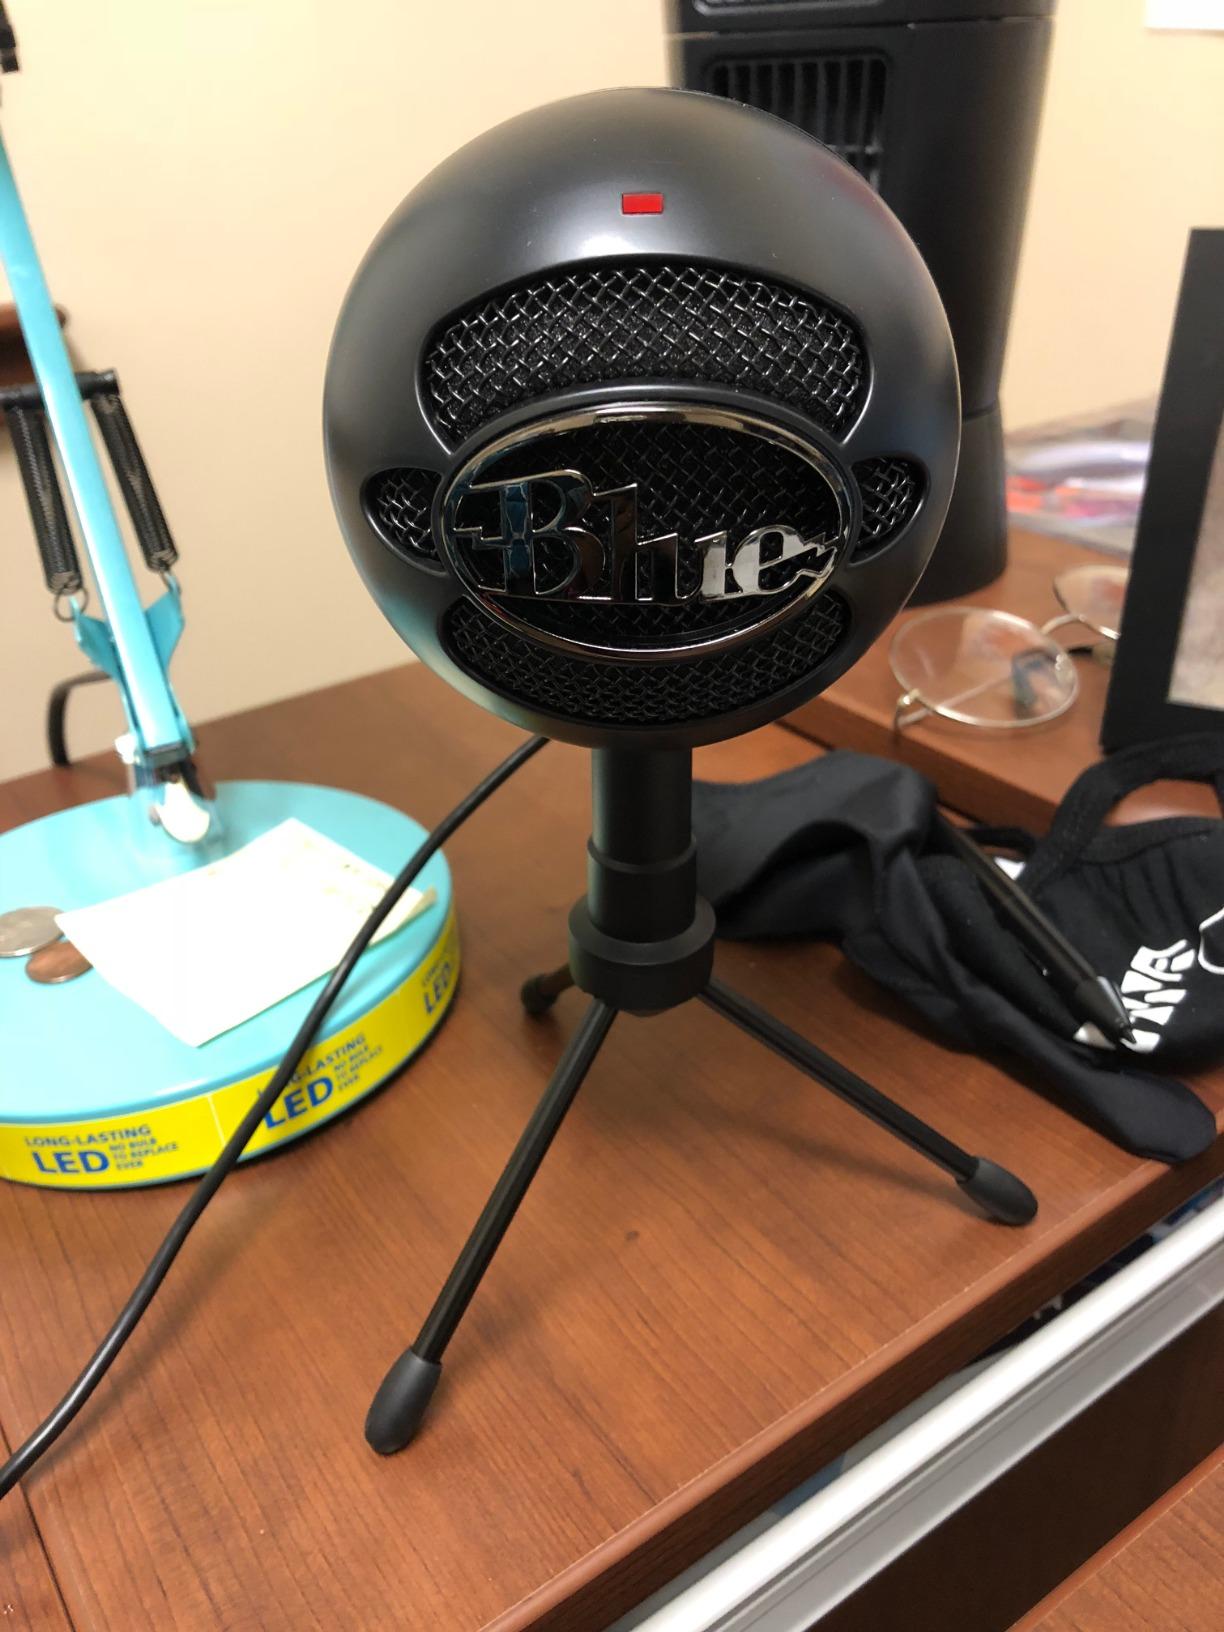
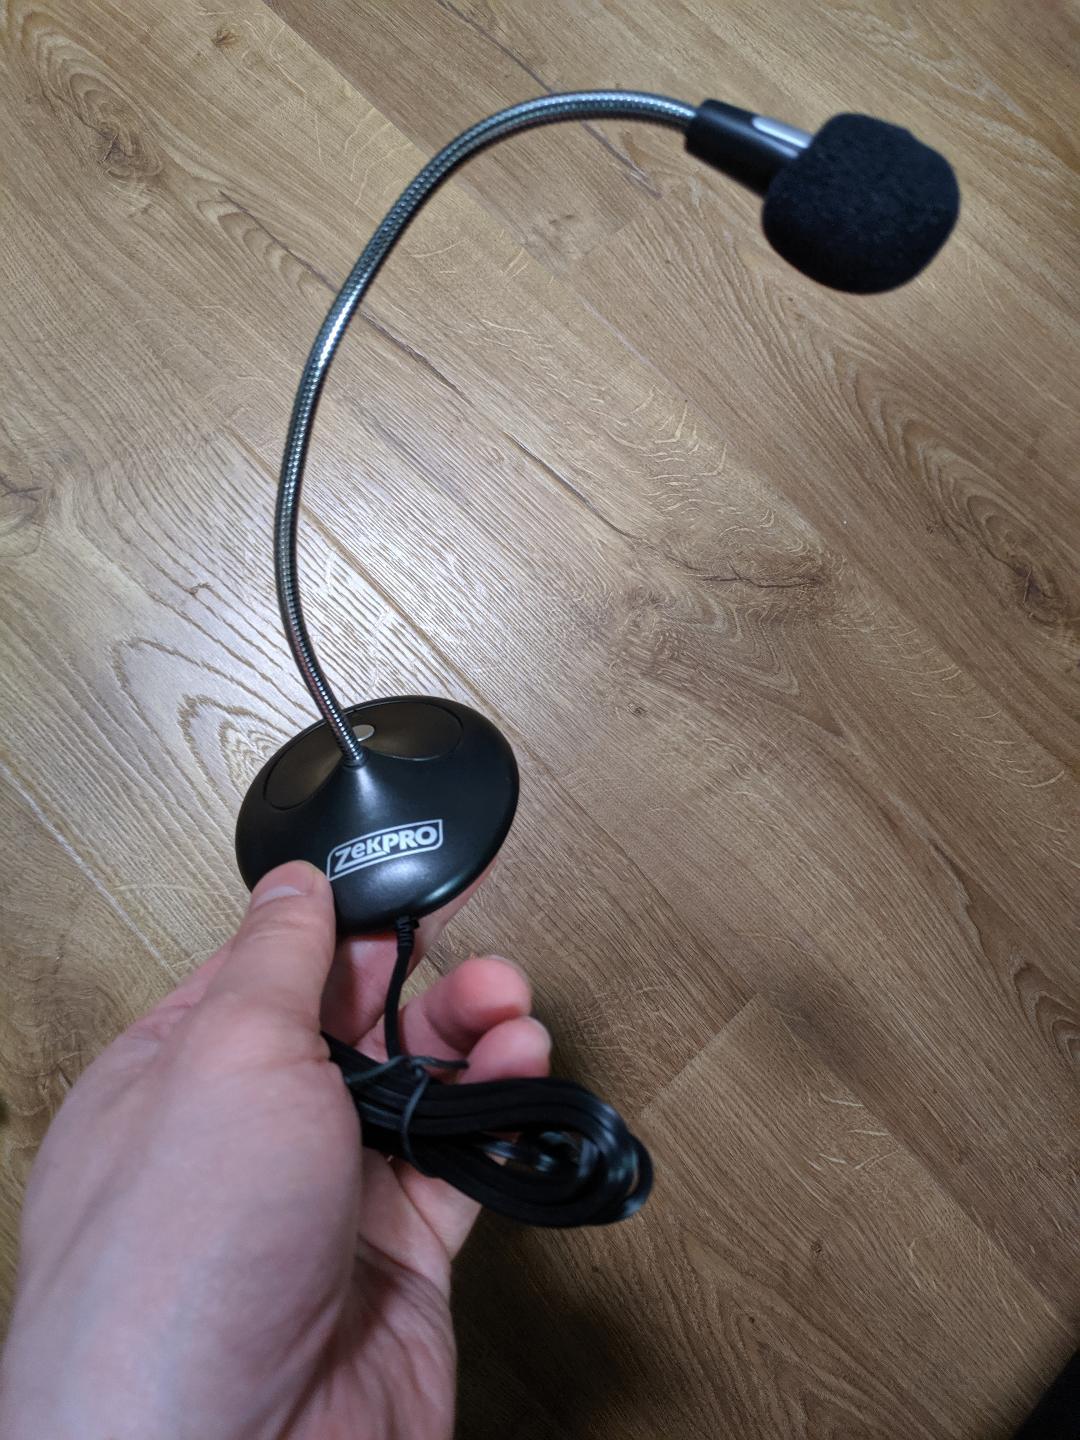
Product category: microphone
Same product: no